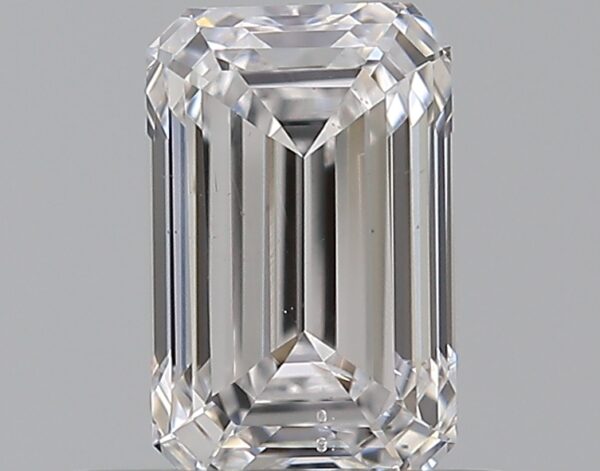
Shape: emerald
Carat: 0.52
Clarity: SI1
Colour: D
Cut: EX
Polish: EX
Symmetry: VG
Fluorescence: ST
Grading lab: GIA
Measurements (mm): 5.69 x 3.59 x 2.46